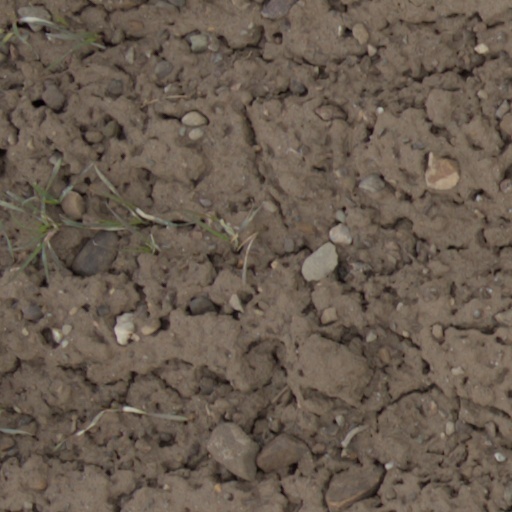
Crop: wheat